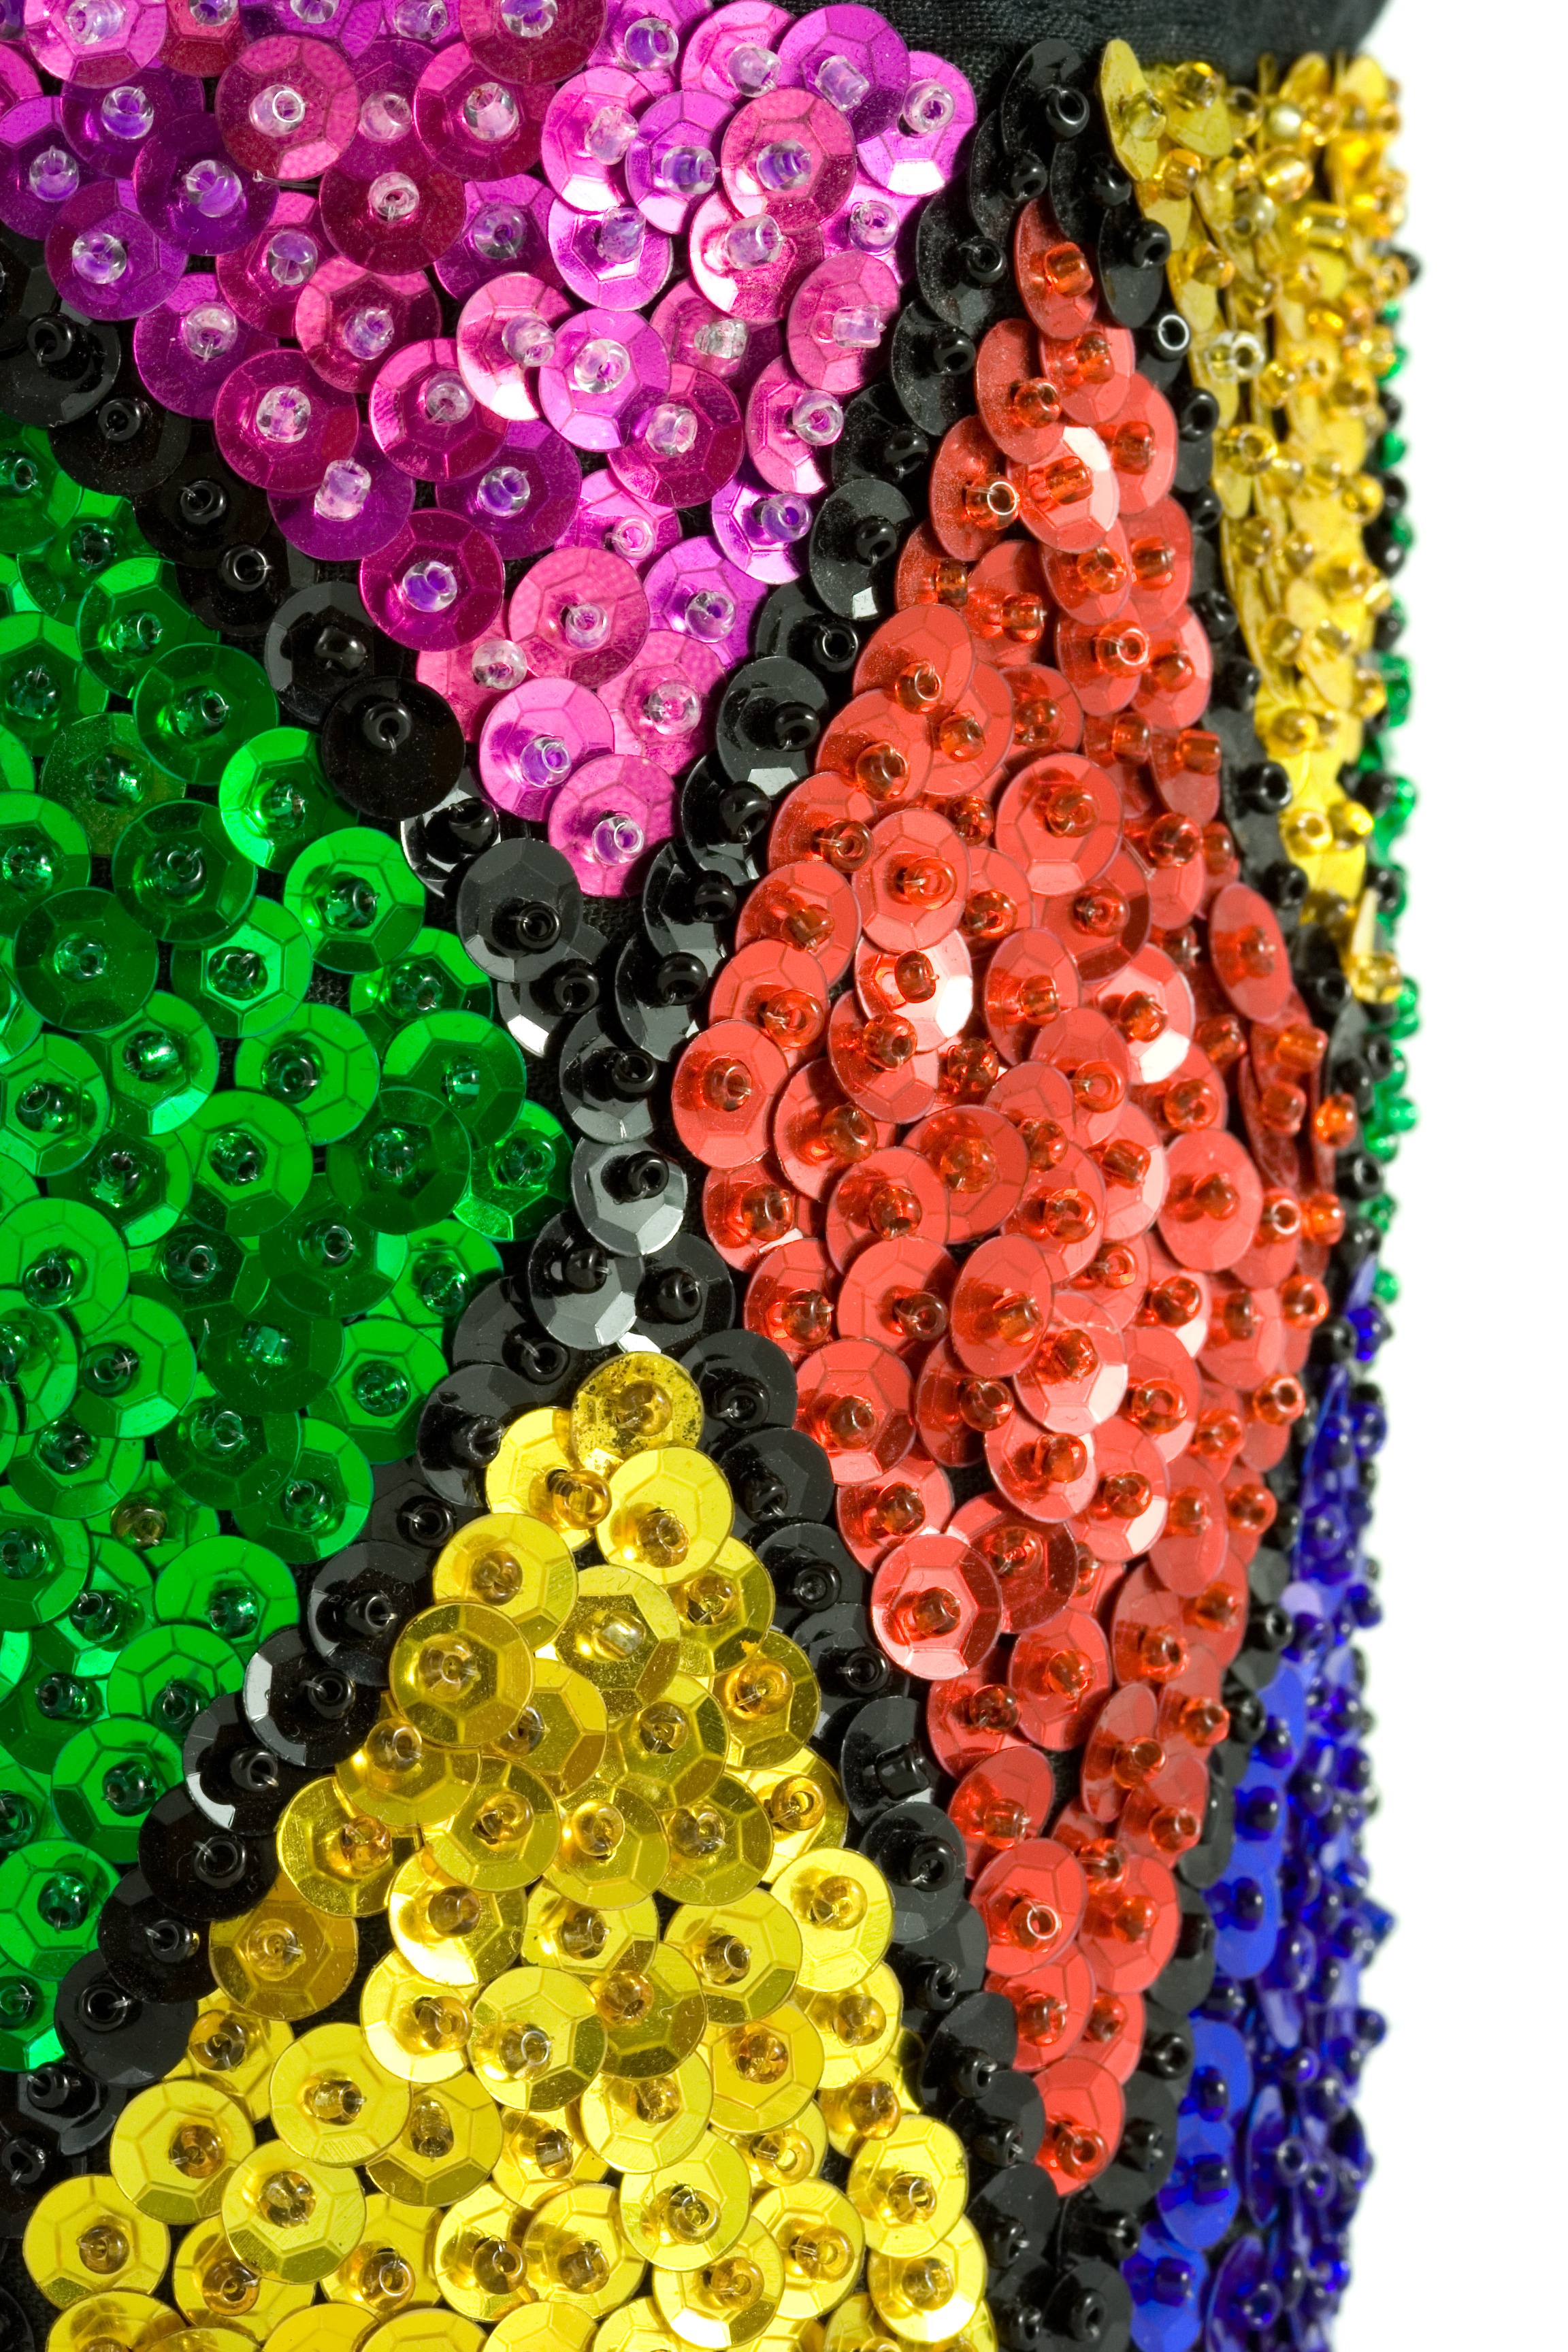
plant, flower, petal, pattern, green, red, macro, blue, yellow, flora, coral, sack, art, marbles, nice, flowering plant, flower bouquet, flicker, land plant, flickers